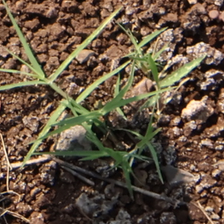
Weed species: Harali_(Cynodon_dactylon)